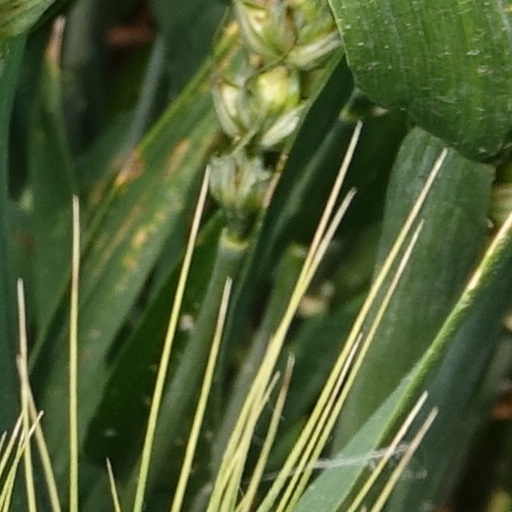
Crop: wheat